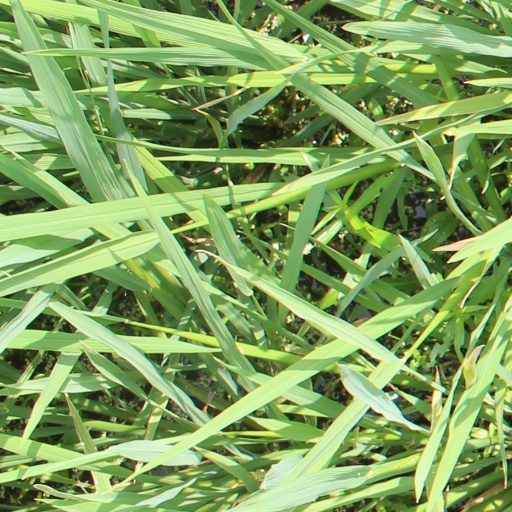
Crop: rice